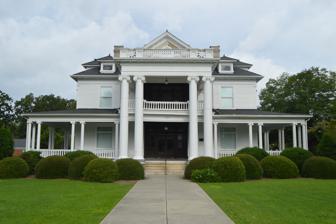
Building: Kenneth L. Howard House
Country: United States of America
Year built: 1909
Historic house in North Carolina, United States United States historic place Kenneth L. Howard House U.S. National Register of Historic Places Facade Show map of North Carolina Show map of the United States Location 400 S. Layton Ave., Dunn, North Carolina Coordinates 35°18′26″N 78°36′58″W / 35.30722°N 78.61611°W / 35.30722; -78.61611 Area less than one acre Built 1908 ( 1908 ) Built by J.E. Elliott & Brother Architect Zimmerman & Lester Architectural style Colonial Revival NRHP reference No. 82003465 Added to NRHP August 19, 1982 Kenneth L. Howard House , also known as the Women's Club of Dunn, is a historic home located near Dunn , Harnett County, North Carolina .  It was built in 1908–1909, and is a 2 + 1 ⁄ 2 -story, three-bay, Colonial Revival style frame mansion.  It has a high hipped roof crowned by a mock widow's walk and features a two-story free Ionic order portico and one-story wraparound porch.  The house is a copy of the North Carolina Building at the Jamestown Exposition of 1907.  In 1953 it was acquired as the headquarters of the Woman's Club. It was listed on the National Register of Historic Places in 1982. References